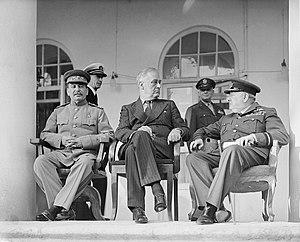
La conférence de Téhéran, qui se déroula du 28 novembre au 1ᵉʳ décembre 1943 durant la Seconde Guerre mondiale, fut la première rencontre réunissant Churchill, Roosevelt et Staline, soit les trois principaux dirigeants des Alliés. Une décision politique et deux décisions militaires importantes y furent prises :